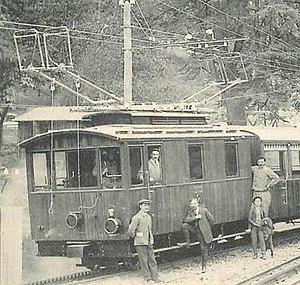
Carte postale de la Chemin de fer de Luchon à Superbagnères. Vue prise de la gare de Luchon. Locomotive avec deux voitures pour un total de 120 voyageurs. Fabricant de la locomotive